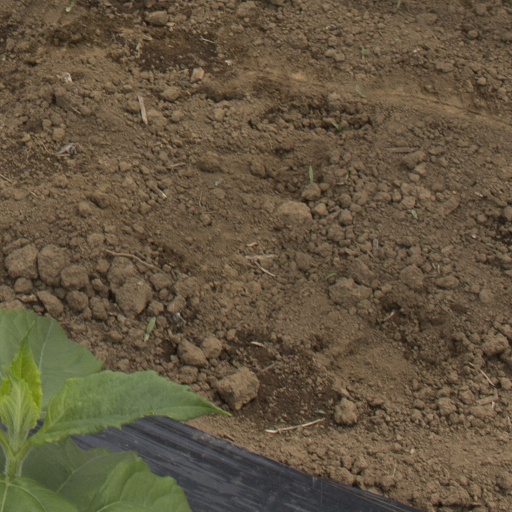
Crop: Jerusalem artichoke